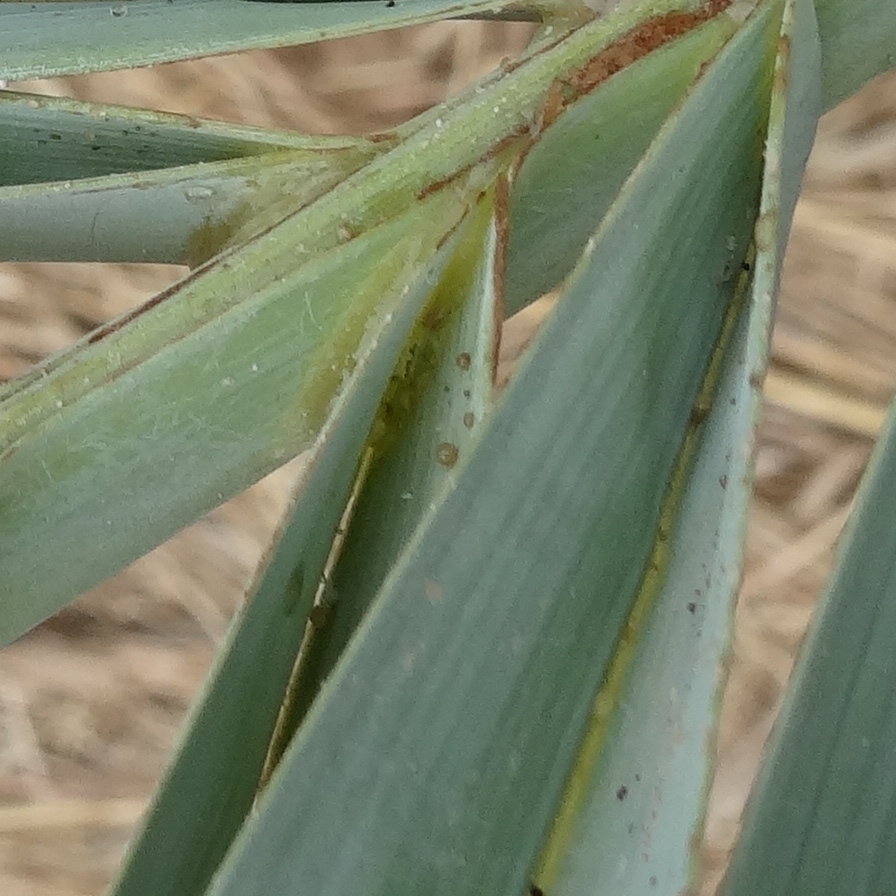
Label: Honey